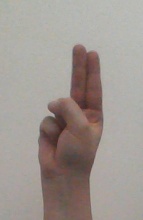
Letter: taa